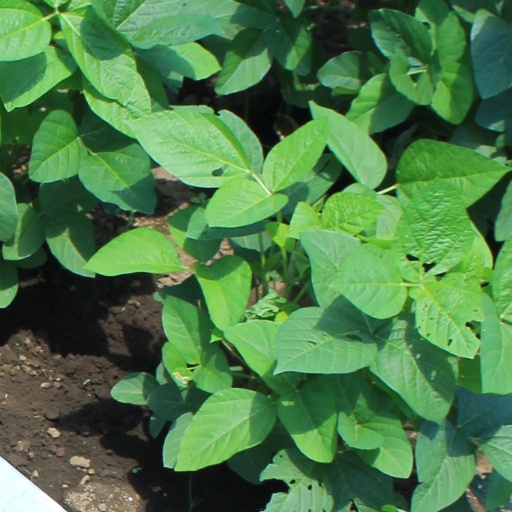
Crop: soybean